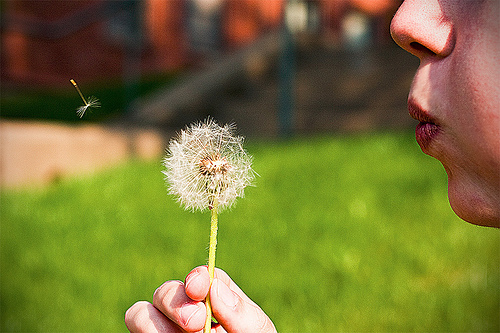
Flower: dandelion